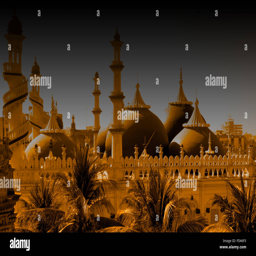
islamic structure in the ancient city .